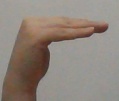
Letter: haa